Illyrians

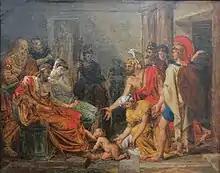
The young Pyrrhus at the court of King Glaukias of Taulantii by Hyacinthe Collin de Vermont, early 19th century

Depending on the complexity of the diverse physical geography of the Balkans, arable farming and livestock (mixed farming) rearing had constituted the economic basis of the Illyrians during the Iron Age.